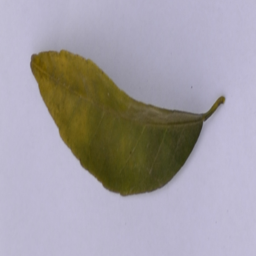
Plant part: leaf
Disease: greening